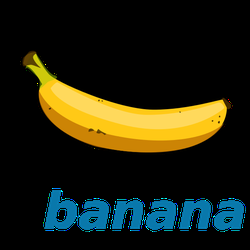
Label: Banana